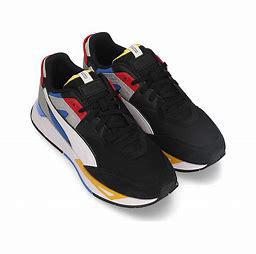
Brand: Puma
Model: Mirage Sport